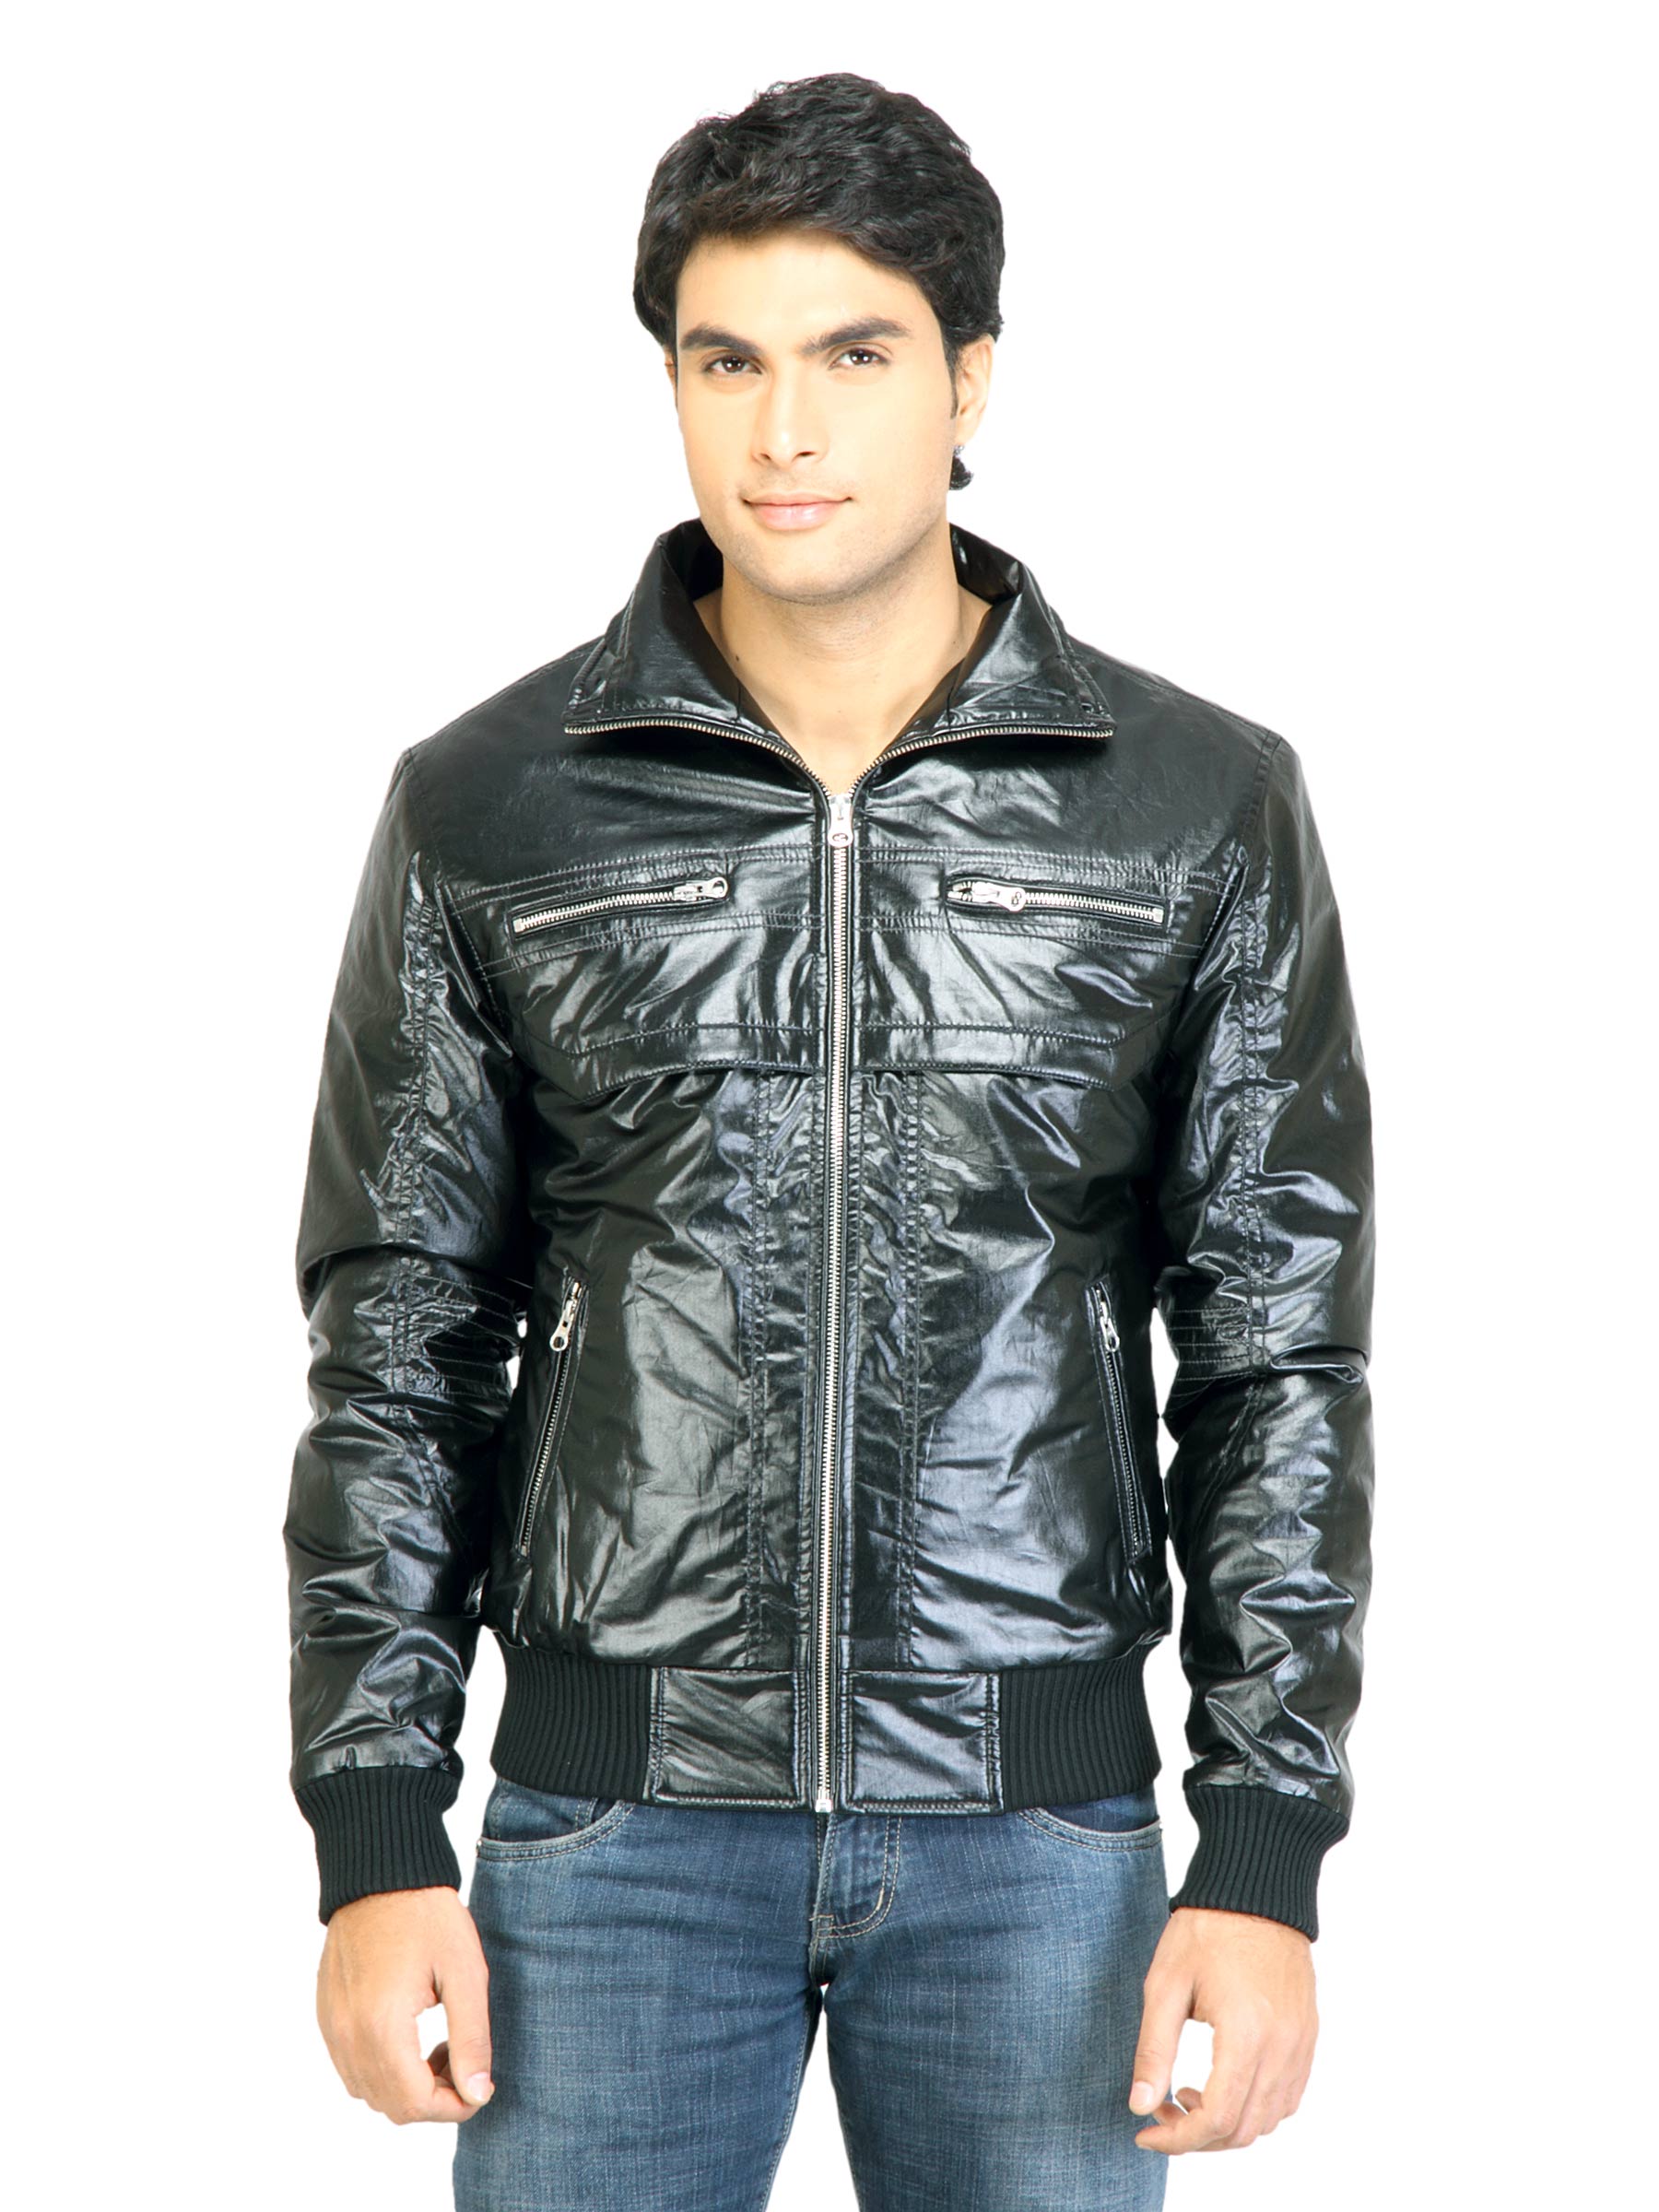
United Colors of Benetton Men Solid Black Jacket
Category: Apparel / Topwear / Jackets
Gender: Men
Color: Black
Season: Fall 2011
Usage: Casual